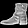
Label: Ankle boot